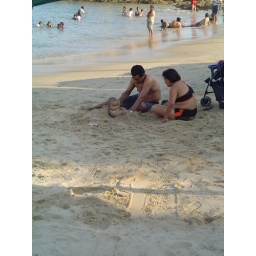
Baby boy being buried in the sand by his parents... he was SOOO cute I could not resist the click....